Frank Brangwyn

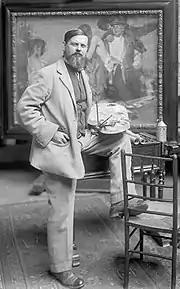
Frank Brangwyn c.1900

Frank Brangwyn was born in Bruges, Belgium, where his father, William Curtis Brangwyn, moved after winning a competition organised by the Belgian Guild of St Thomas and St Luke to design a parish church. His forenames were registered as "Guillaume François". In Bruges, his father maintained a large workshop with several staff and worked on numerous civic projects as well as the parish church. William Curtis Brangwyn had been born in Buckinghamshire to a Welsh family and married Eleanor Griffiths, who was from Brecon. In 1874 the family moved back to the United Kingdom where William Curtis Brangwyn established a successful design practice. Frank Brangwyn attended Westminster City School but often played truant to spend time in his father's workshop or drawing in the South Kensington Museum. Through contacts made at the museum, among them Arthur Heygate Mackmurdo, he obtained an apprenticeship with William Morris for whom he worked first as a glazer before undertaking embroidery and wallpaper work.